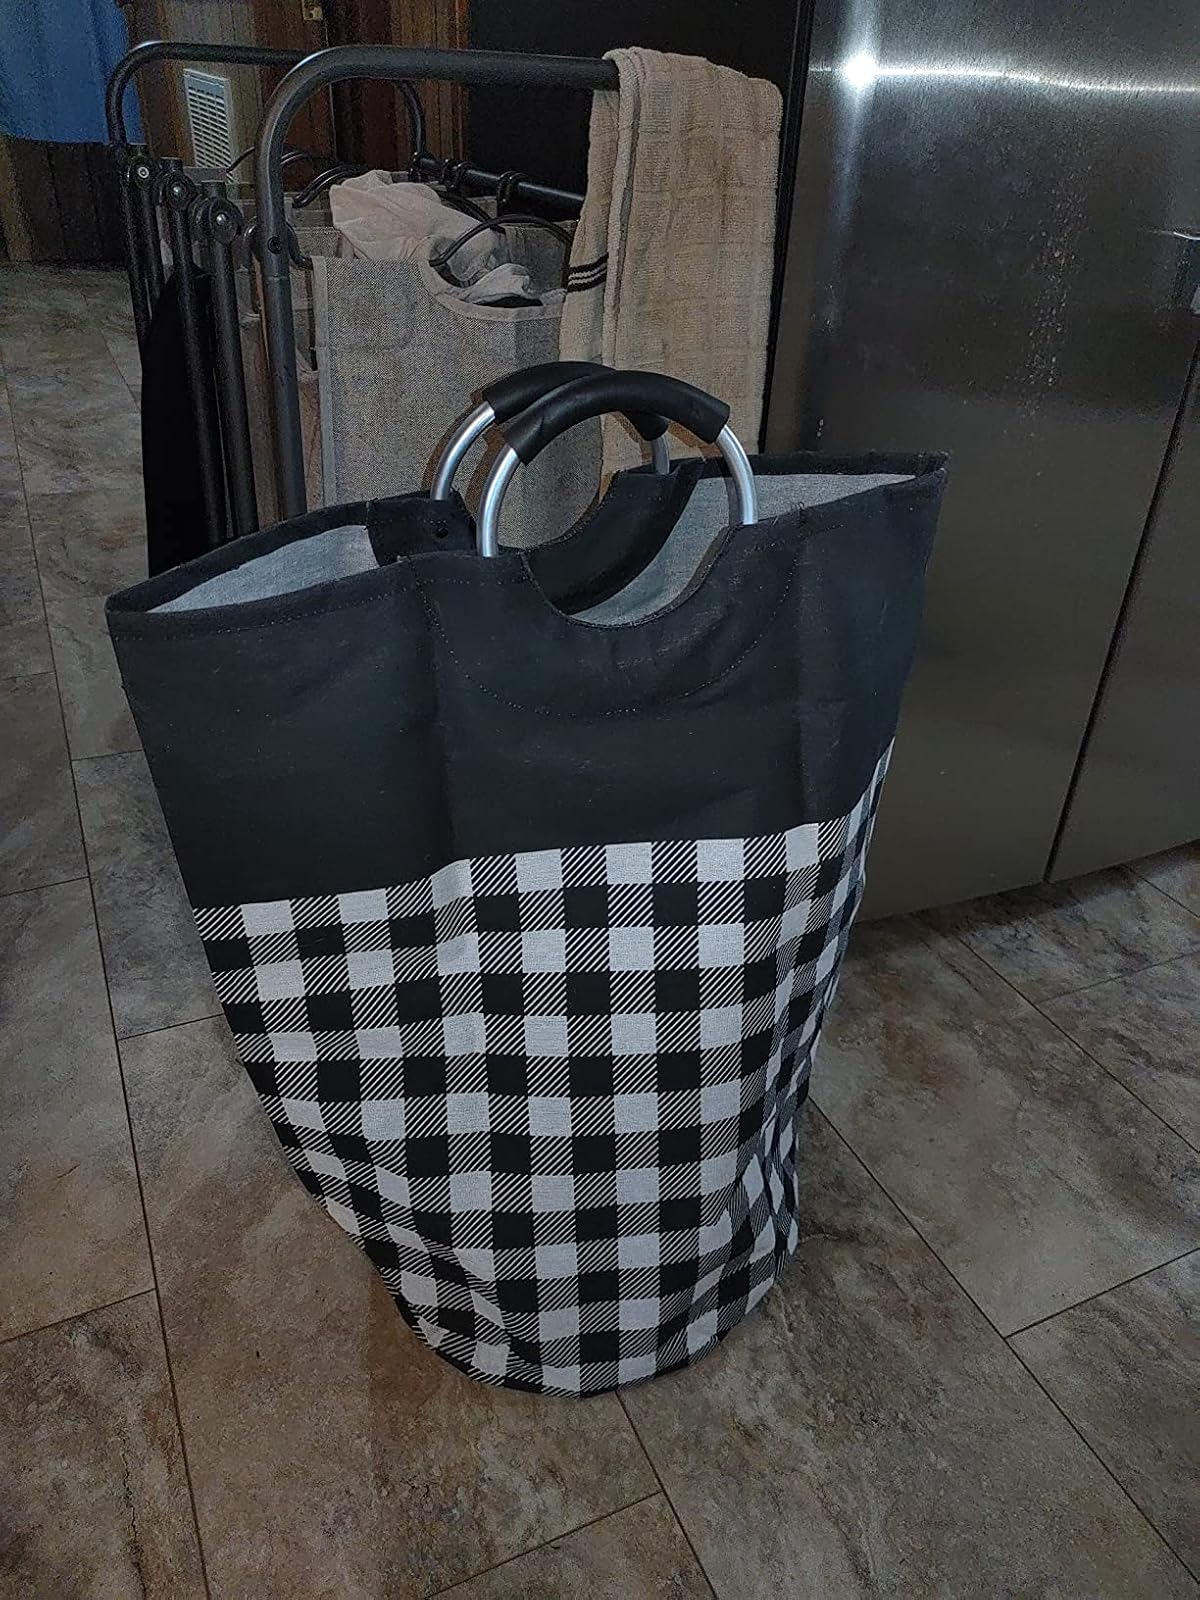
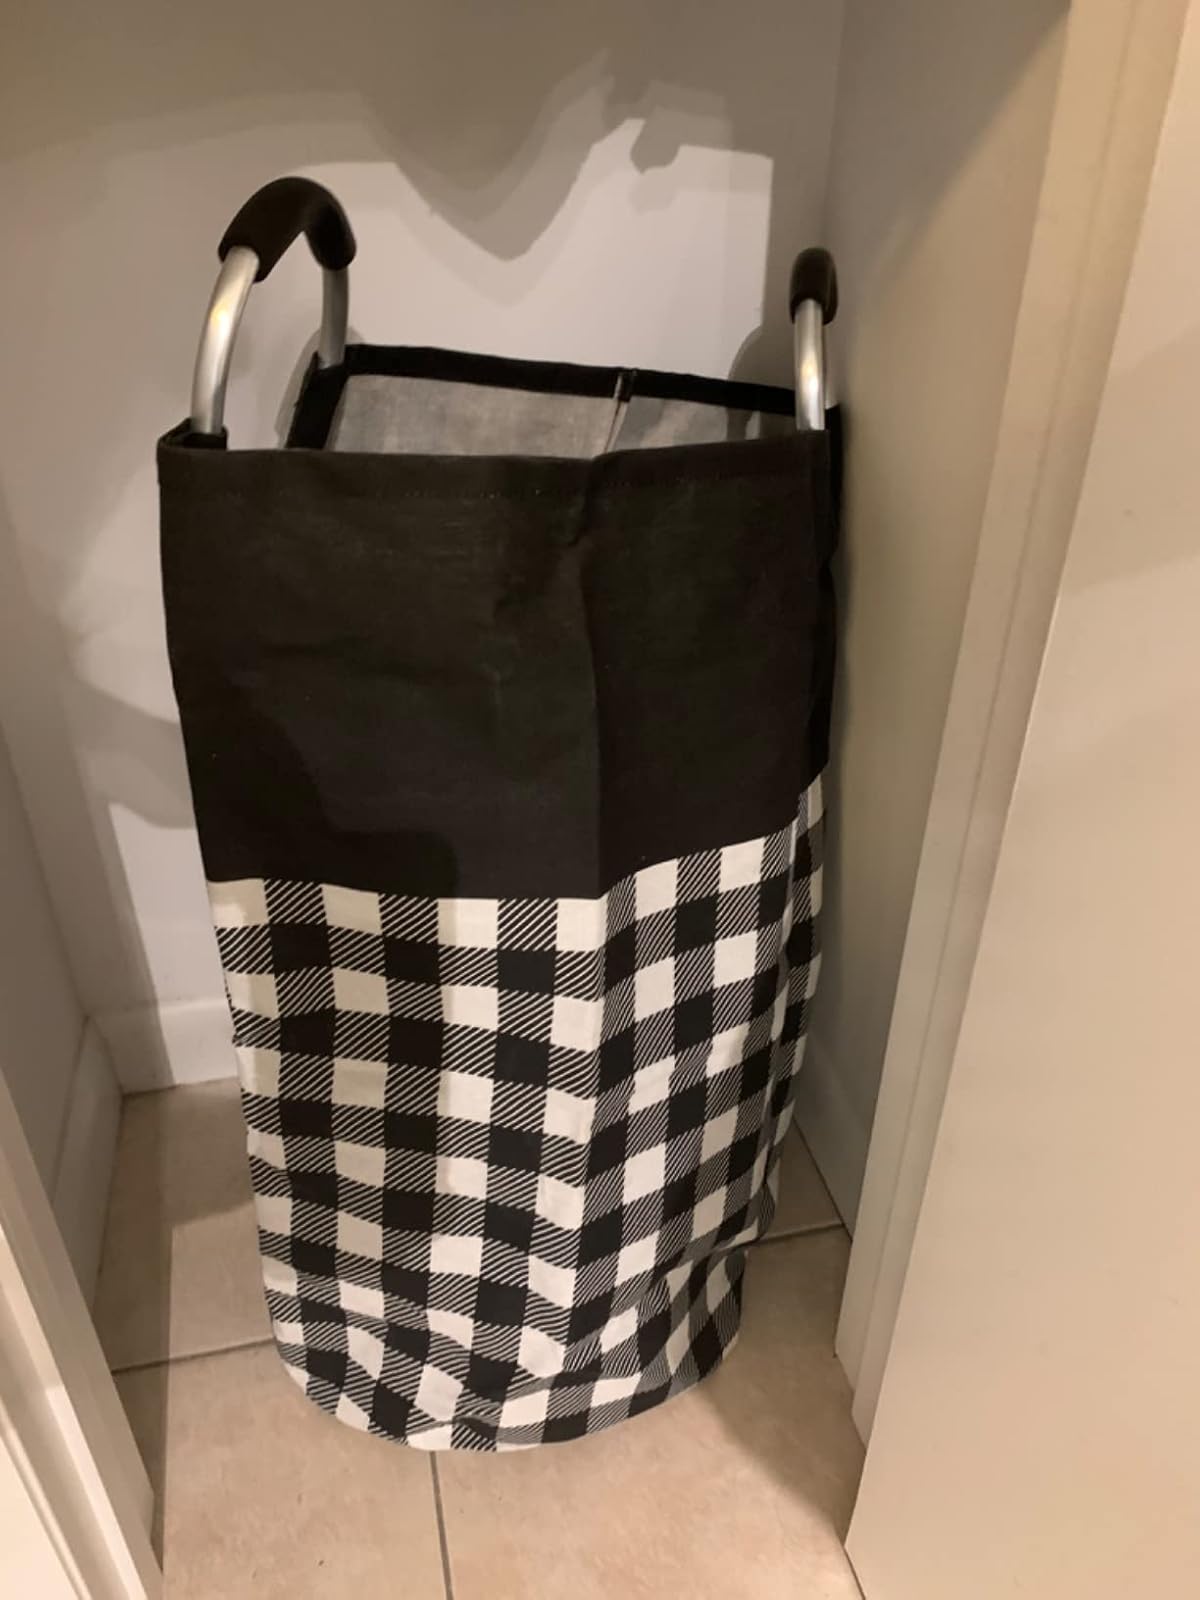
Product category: items_hamper
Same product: yes